Les Bergeronnes

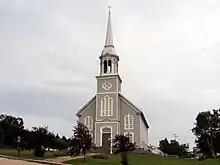
Les Bergeronnes

Named pastor in 1928, Joseph Thibeault began to modernize agriculture in the village through conferences, by establishing a model farm and went as far as to buy a stallion to improve the local livestock. The following year, he supported the establishment of three nuns of Our Lady of Good Counsel, who came to found a schoolhouse. In 1938, he founded a poultry farming cooperative. At one point, as much as 1700 birds were slaughtered in 3 days time. But these facilities were destroyed by fire.